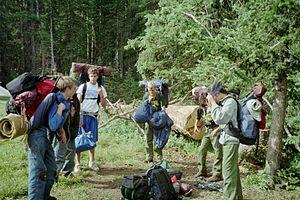
Les controverses sur Boy Scouts of America, l'une des plus grandes organisations privées de jeunes aux États-Unis, portent essentiellement sur les règles visant à interdire l'adhésion aux athées et agnostiques, mais aussi aux homosexuels, ces derniers étant accusés d'enfreindre, par leur comportement, les principes fondamentaux des Boy Scouts.